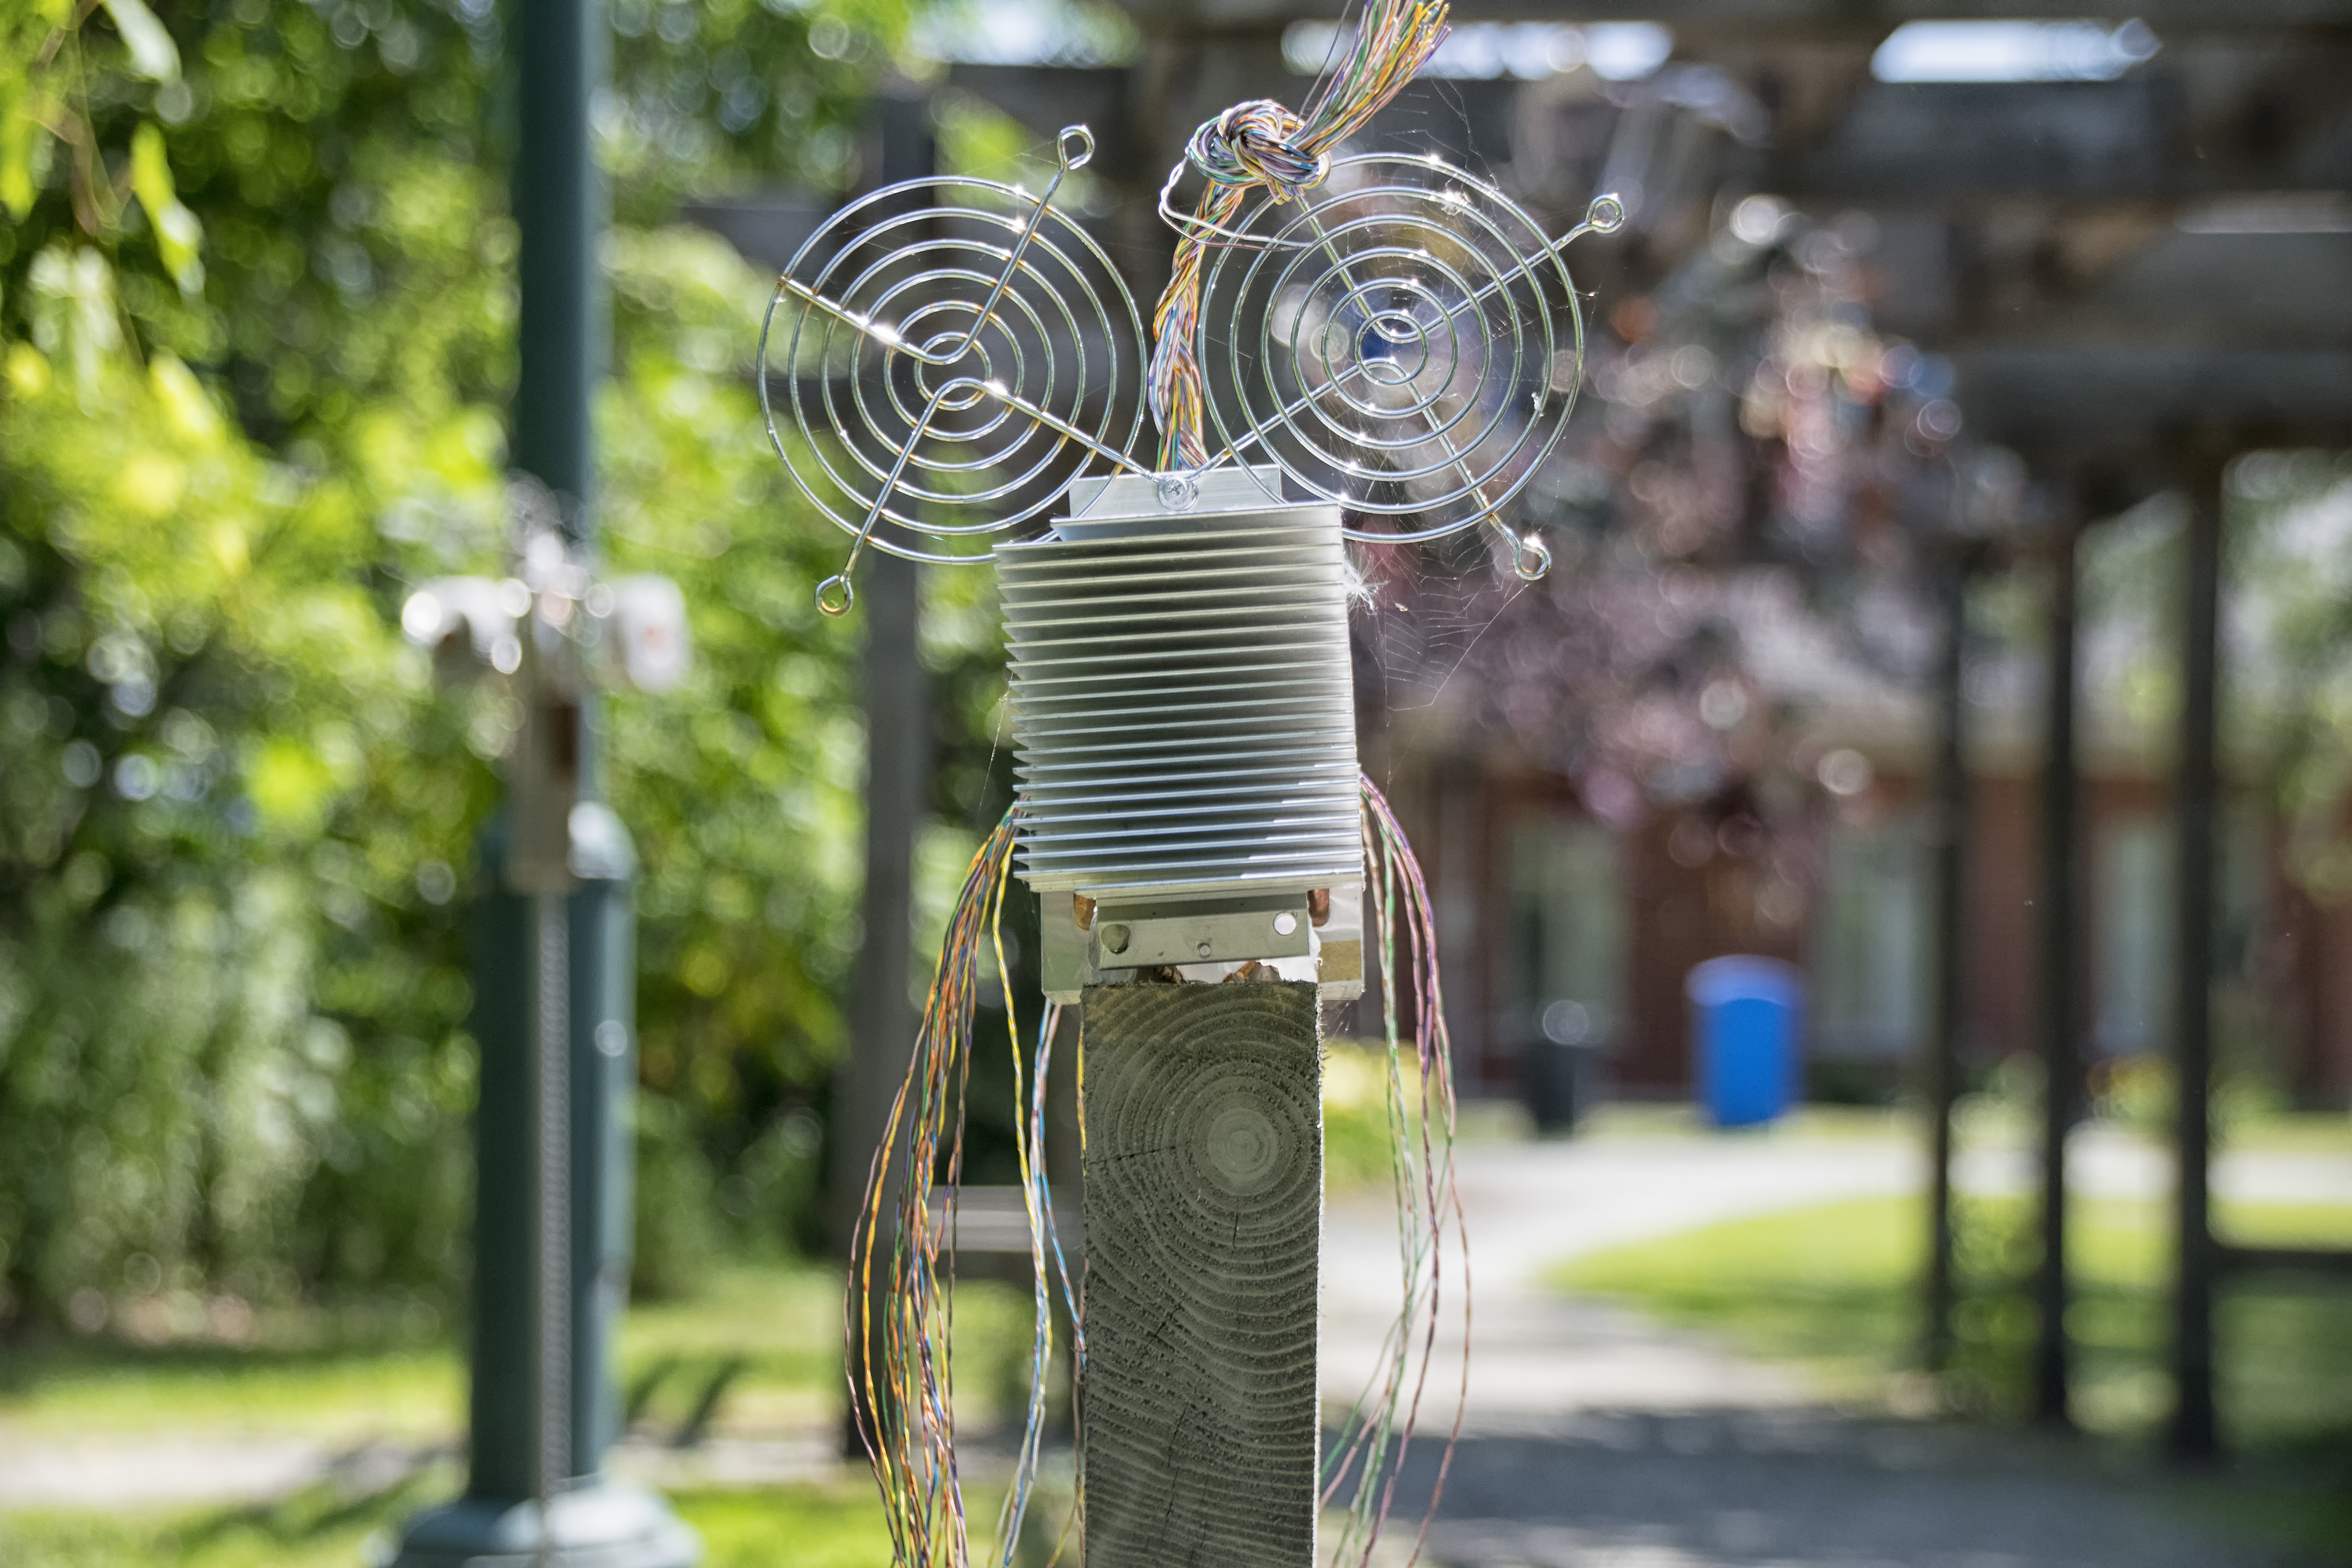
road, street, flower, spring, green, art, canada, quebec, sherbrooke